Armlock

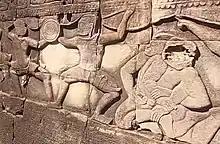
Double wristlock bas-relief depicted on the right from the Khmer Empire's 800 year old Bayon temple

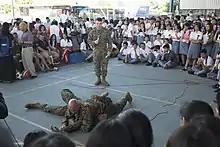
Double wristlock armbar version on the ground

Double wristlock/chicken wing (catch wrestling), kimura (Brazilian Jiu-Jitsu), or reverse keylock are terms used to specify a medial keylock known in judo as gyaku ude-garami (reverse arm entanglement) or simply as ude-garami. The application is similar to the top wristlock, except that it is reversed. It needs some space behind the opponent to be effective, and can be applied from the side control or guard. Contrary to the top wristlock, the opponent's wrist is grabbed with the hand on the same side, and the opposite arm is put behind the opponent's arm, again grabbing the attacker's wrist and forming a figure-four. By controlling the opponent's body and cranking the arm away from the attacker, pressure is put on the shoulder joint, and depending on the angle, also the elbow joint (in some variations the opponent's arm is brought behind their back, resulting in a finishing position resembling that of the "hammerlock" outlined below).